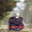
Label: train